George Walton Comprehensive High School

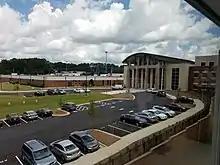
The front entrance of the New 2017 Walton Building from a second floor classroom, with the old building on left.

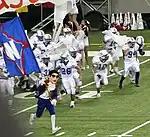
Mr. Raider leads the football team onto the field before a game.

Construction of Walton High School began in 1973, and the school opened in 1975. Various sections of the school have been renovated, and entirely new halls have been added continuously, each time with their own distinct type of architecture and style. Throughout these many years of construction, especially in recent years, mobile classrooms, colloquially called "trailers," were added to accommodate for the classrooms rendered unavailable. A small number were still in use until 2017, when a replacement building opened.